Iza, Ukraine

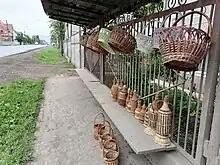
Vine baskets from Iza

At the end of the 19th century, residents began weaving baskets from vines. One of the early weavers was named Ivan Kashko. He taught this craft to his two sons, and then a few more residents of the village began to engage in it. They sold their wares at the market in Khust and other cities. In the years 1909-1910 many of the landless residents of Iza were engaged in basket weaving. Over time, this became the main craft of many of the residents of Iza. After the vine is harvested, it is cut, boiled, cleaned, dried, and dyed. The residents of Iza weave baskets of different shapes and sizes, and they also weave chairs, cabinets, chairs, tables, plates, and coasters. This tradition continues today, as Iza is known for high-quality wickerwork and baskets. On July 6, 2022, the tradition of vine weaving in Iza village was inscribed in the National Inventory of Elements of the Intangible Cultural Heritage of Ukraine.